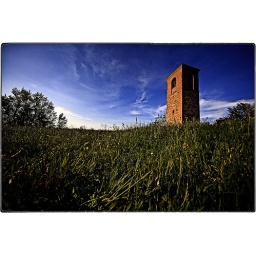
... an ancient tower from grassroots - one. (a spring by the grass project)